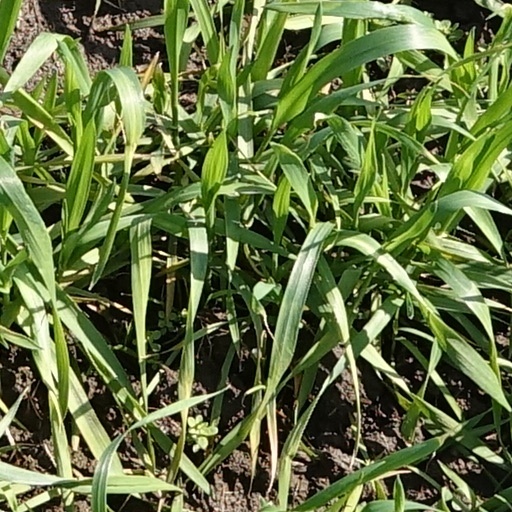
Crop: wheat